Richmond Football Club

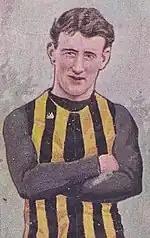
Alec Edmond captained Richmond from 1901 to his retirement in 1907

In October 1896, the cabal of six strong clubs broke with the association to form the Victorian Football League (VFL). As a struggling club with a poor following, Richmond was not invited to join the new league. Richmond's performances did not immediately improve in the depleted VFA until the turn of the century.